Marilyn Maye

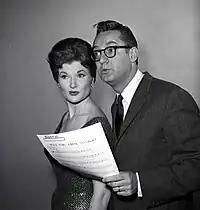
Maye was discovered by Steve Allen in the early 1960s. Her performances on his television program led to a recording contract with RCA Victor that brought Maye commercial success during the decade.

Maye was then heard at a New York City nightclub by Ed McMahon of "The Tonight Show Starring Johnny Carson". He advocated for her to appear on the late-night television program and she first appeared there in 1966. Maye went on to appear on "The Tonight Show" for a record 76 times, the most of any music artist. RCA Victor also released two albums of Maye's material in 1966. This began with the release of a live LP titled "The Second of Maye". It was recorded at The Living Room in New York City and featured accompaniment from Maye's husband's quartet. A studio project titled "The Lamp Is Low" was then released in October 1966. Most of the tracks were new material that were cut in a jazz style.